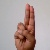
The image shows a hand gesture representing the letter 'U' in Indian Sign Language.